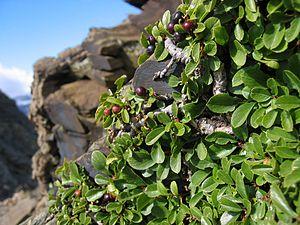
Cette liste de Tracheophyta de Bosnie-Herzégovine, ainsi que d’espèces introduites est un aperçu incomplet d’espèces de mousses, de fougères, de gymnospermes et d’angiospermes citées dans la littérature disponible en langues bosniaque, croate, serbe et serbo-croate. Cet aperçu n’inclue pas des espèces cultivées ni celles occasionnellement introduites.